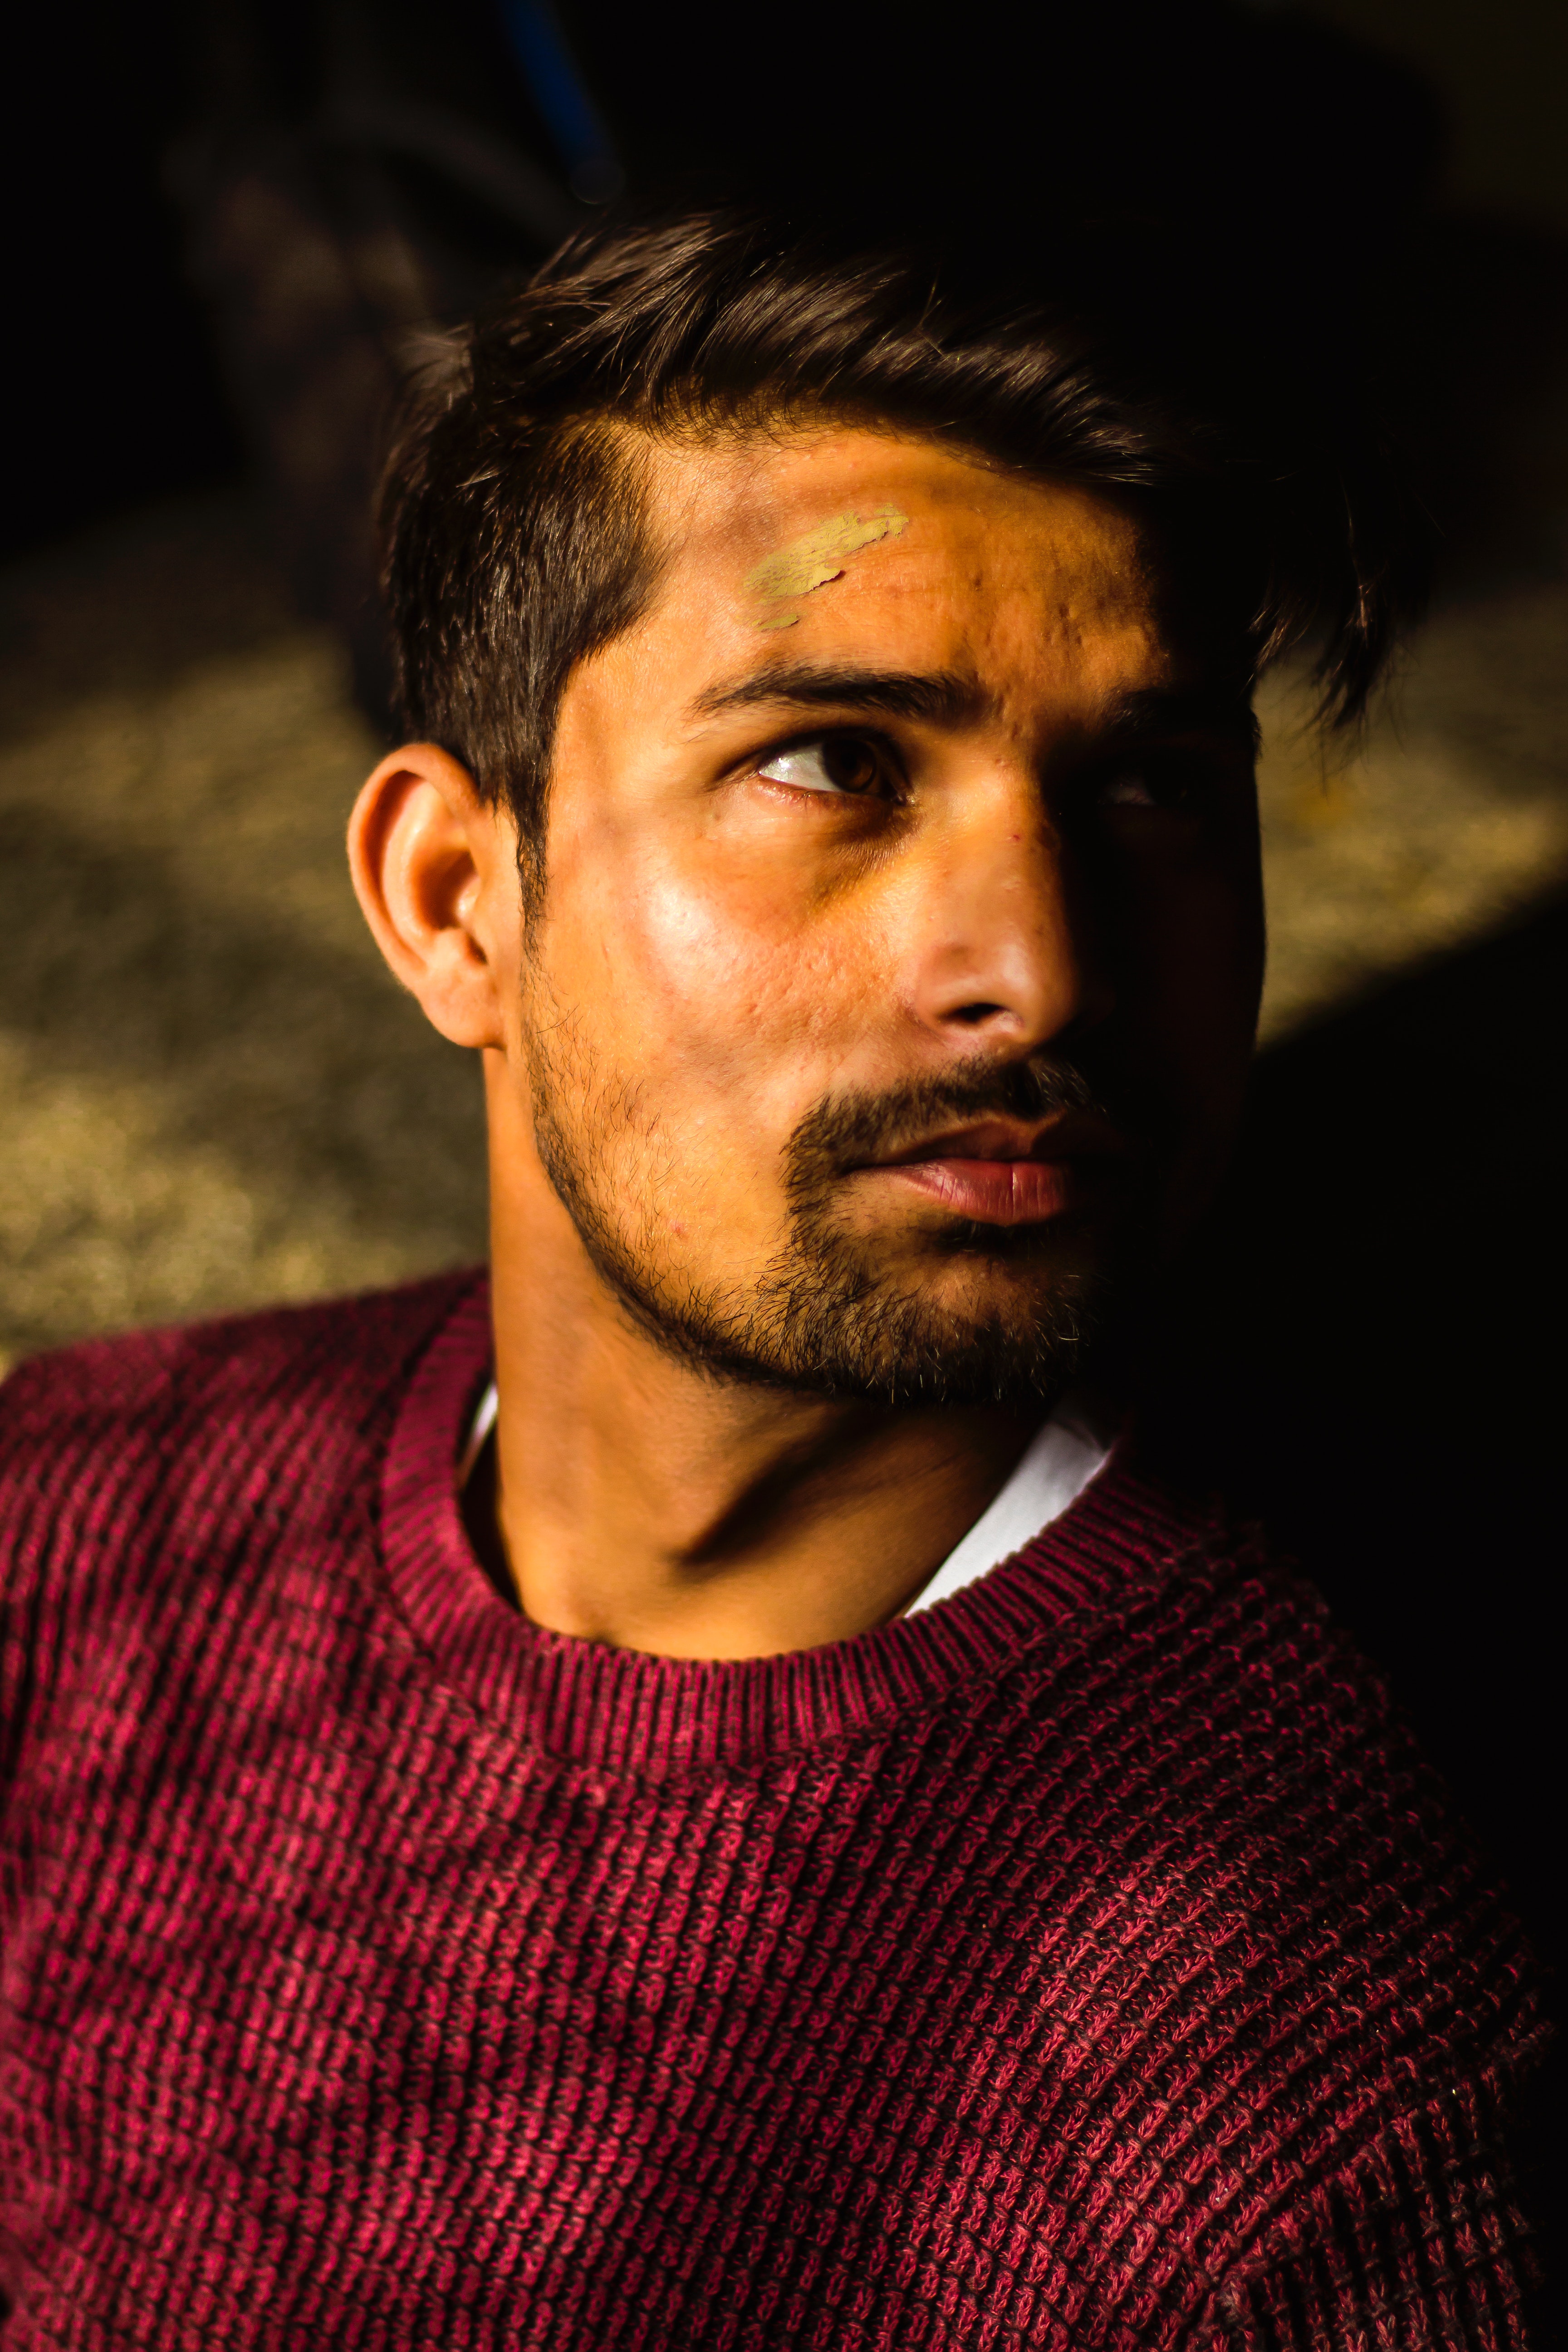
face, hair, facial hair, chin, red, forehead, head, beard, cheek, human, cool, portrait, neck, moustache, mouth, jaw, photography, black hair, smile, portrait photography, t shirt